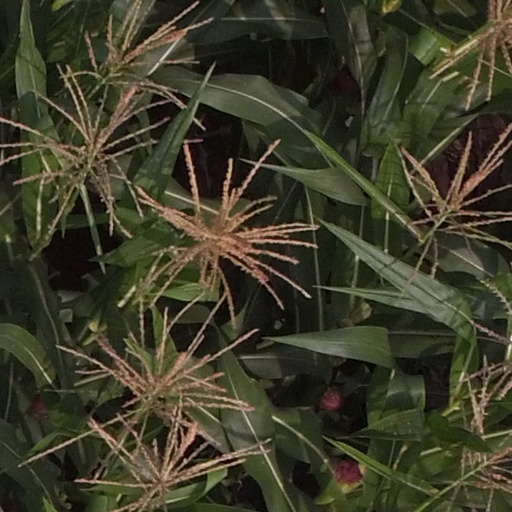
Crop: maize; corn